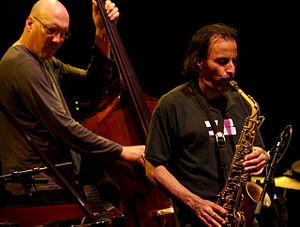
David Binney, saxophoniste de jazz, Budapest 17 mai 2008
David Binney, né le 2 août 1961 à Miami en Floride, est un saxophoniste américain de jazz.